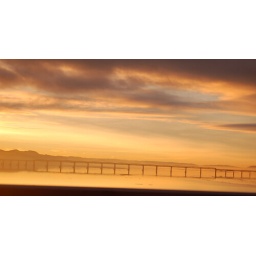
love the moody sky and mist around the bridge where driving at about 70 when i took these shots